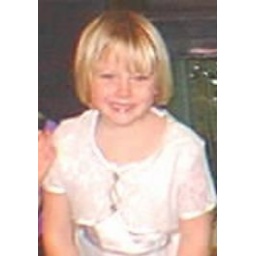
Me in white dress